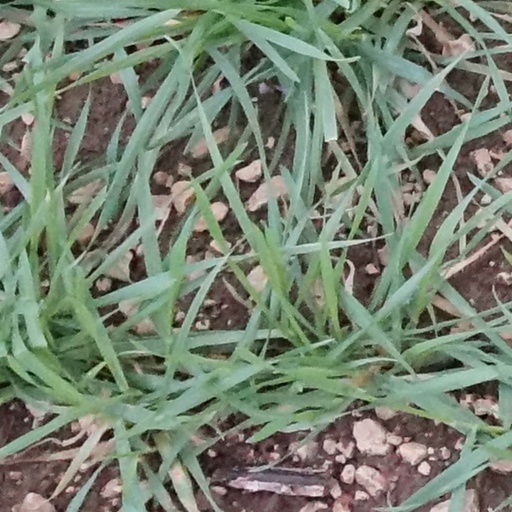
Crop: wheat